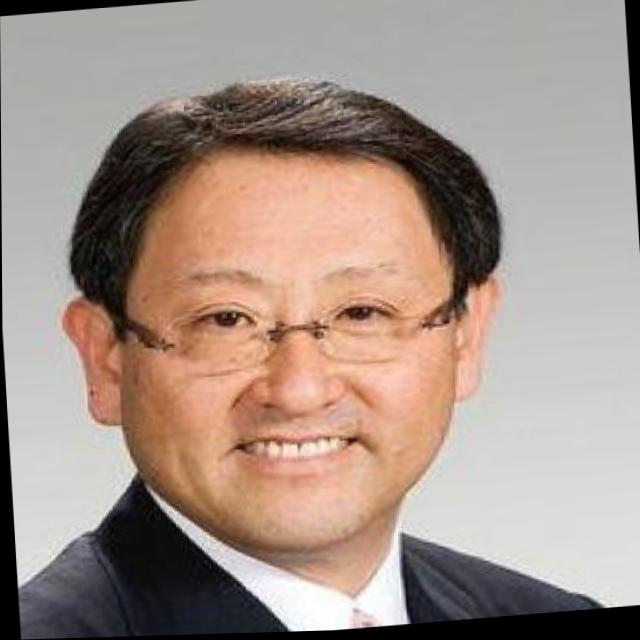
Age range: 45-64